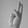
ASL letter: U